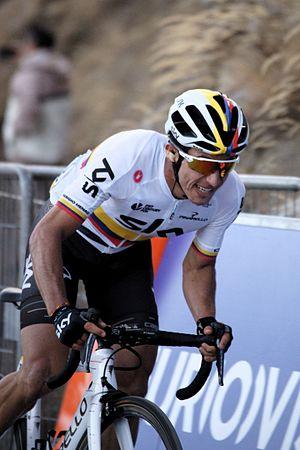
Sergio Henao Roubion Paris-Nice 2017
Les championnats de Colombie de cyclisme sur route sont les championnats nationaux de cyclisme sur route de Colombie, organisés par la Fédération colombienne de cyclisme. Depuis la création des championnats en 1946, le titre de champion de Colombie a eu trois dénominations. Des années cinquante jusqu'en 1985, le vainqueur de la course est champion de Categoría Mayores. De l'année suivante jusqu'en 1995, deux titres étaient décernés, celui des professionnels et celui des amateurs. Ainsi, le premier champion de Colombie professionnel fut, en 1986, Antonio Londoño. Puis l'appellation changea et le champion national devient champion Élite. Tandis que la catégorie amateur disparaissait au profit d'une catégorie Espoir.